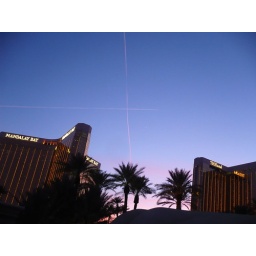
Contrails crossing in the Las Vegas evening sky above the Mandalay Bay casino